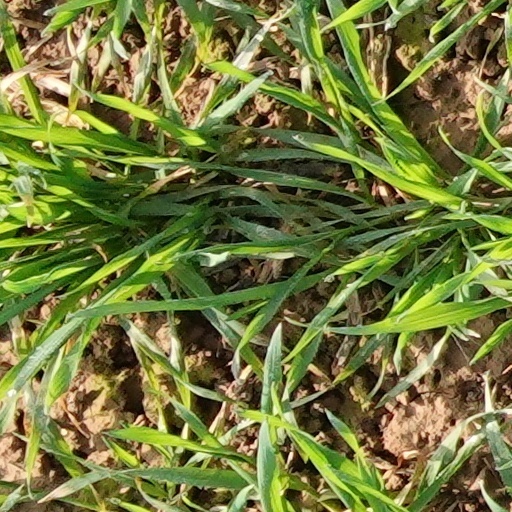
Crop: wheat